RusBITech

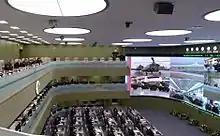
Astra Linux is being used in Russian Russian National Center for Defence Control

"RusBITech Astra" is the company derived from RusBITech solely to serve tasks related to Astra Linux. Astra Linux is being implemented in Russian state structures according to Russian Government decree No.2299-р of 17/10/2010 that orders federal authorities and budget institutions to implement Free Software usage. Versions of Astra Linux are produced for desktop PCs, mobile devices, servers, networking hardware and mainframes.